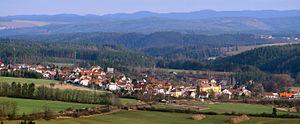
Třemošná est une ville du district de Plzeň-Nord, dans la région de Plzeň, en République tchèque. Sa population s'élevait à 5 031 habitants en 2019.